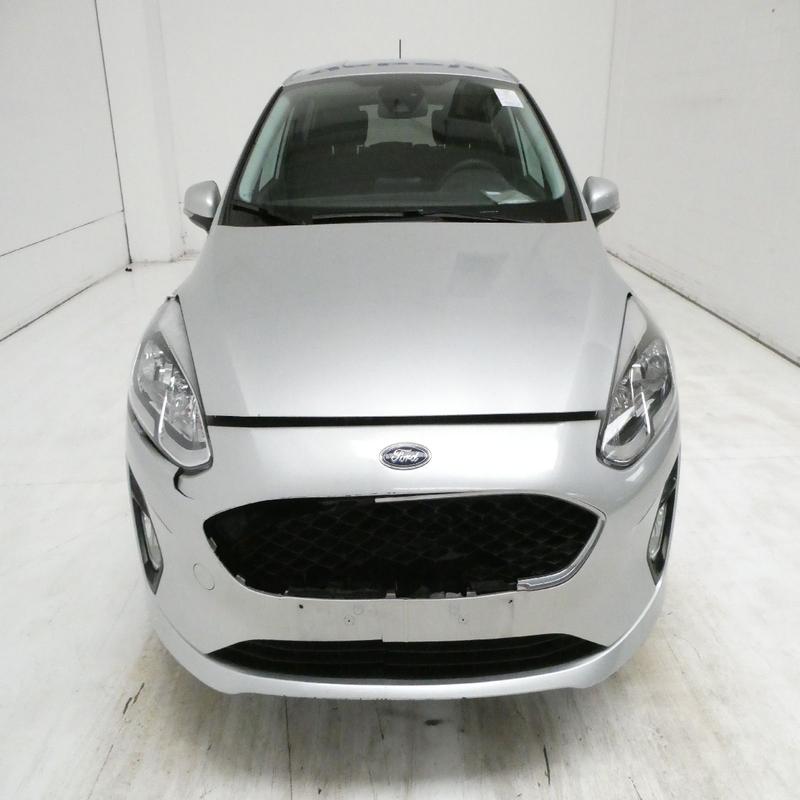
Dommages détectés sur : pare-choc avant, capot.
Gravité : mineur